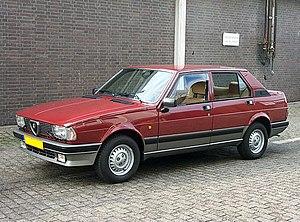
L'Alfa Romeo Giulietta est une automobile produite entre 1977 et 1985 dans les usines Alfa Romeo d'Arese au nord de Milan et qui reprend le nom de la mythique Alfa Romeo Giulietta des années 1950.